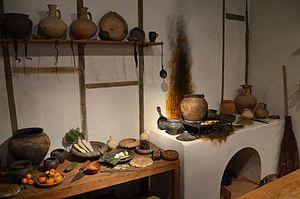
La cuisine de la Rome antique a beaucoup évolué au cours de la civilisation romaine.